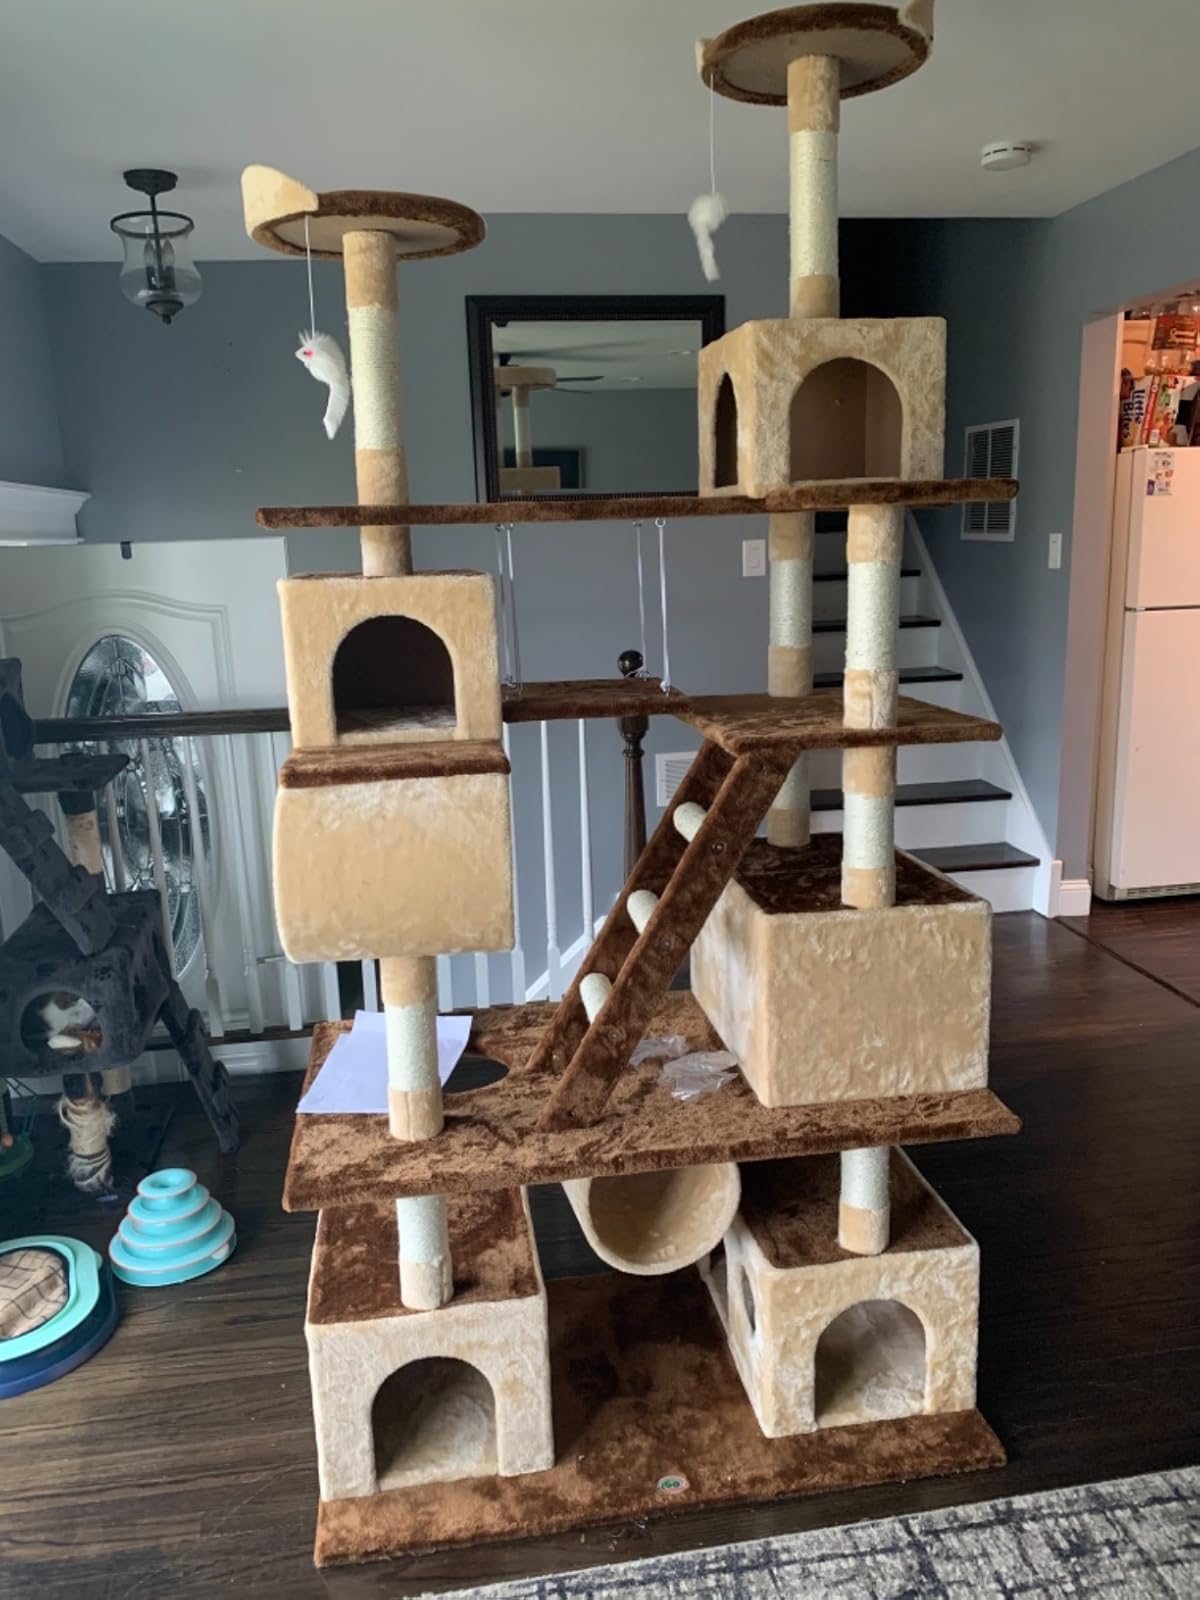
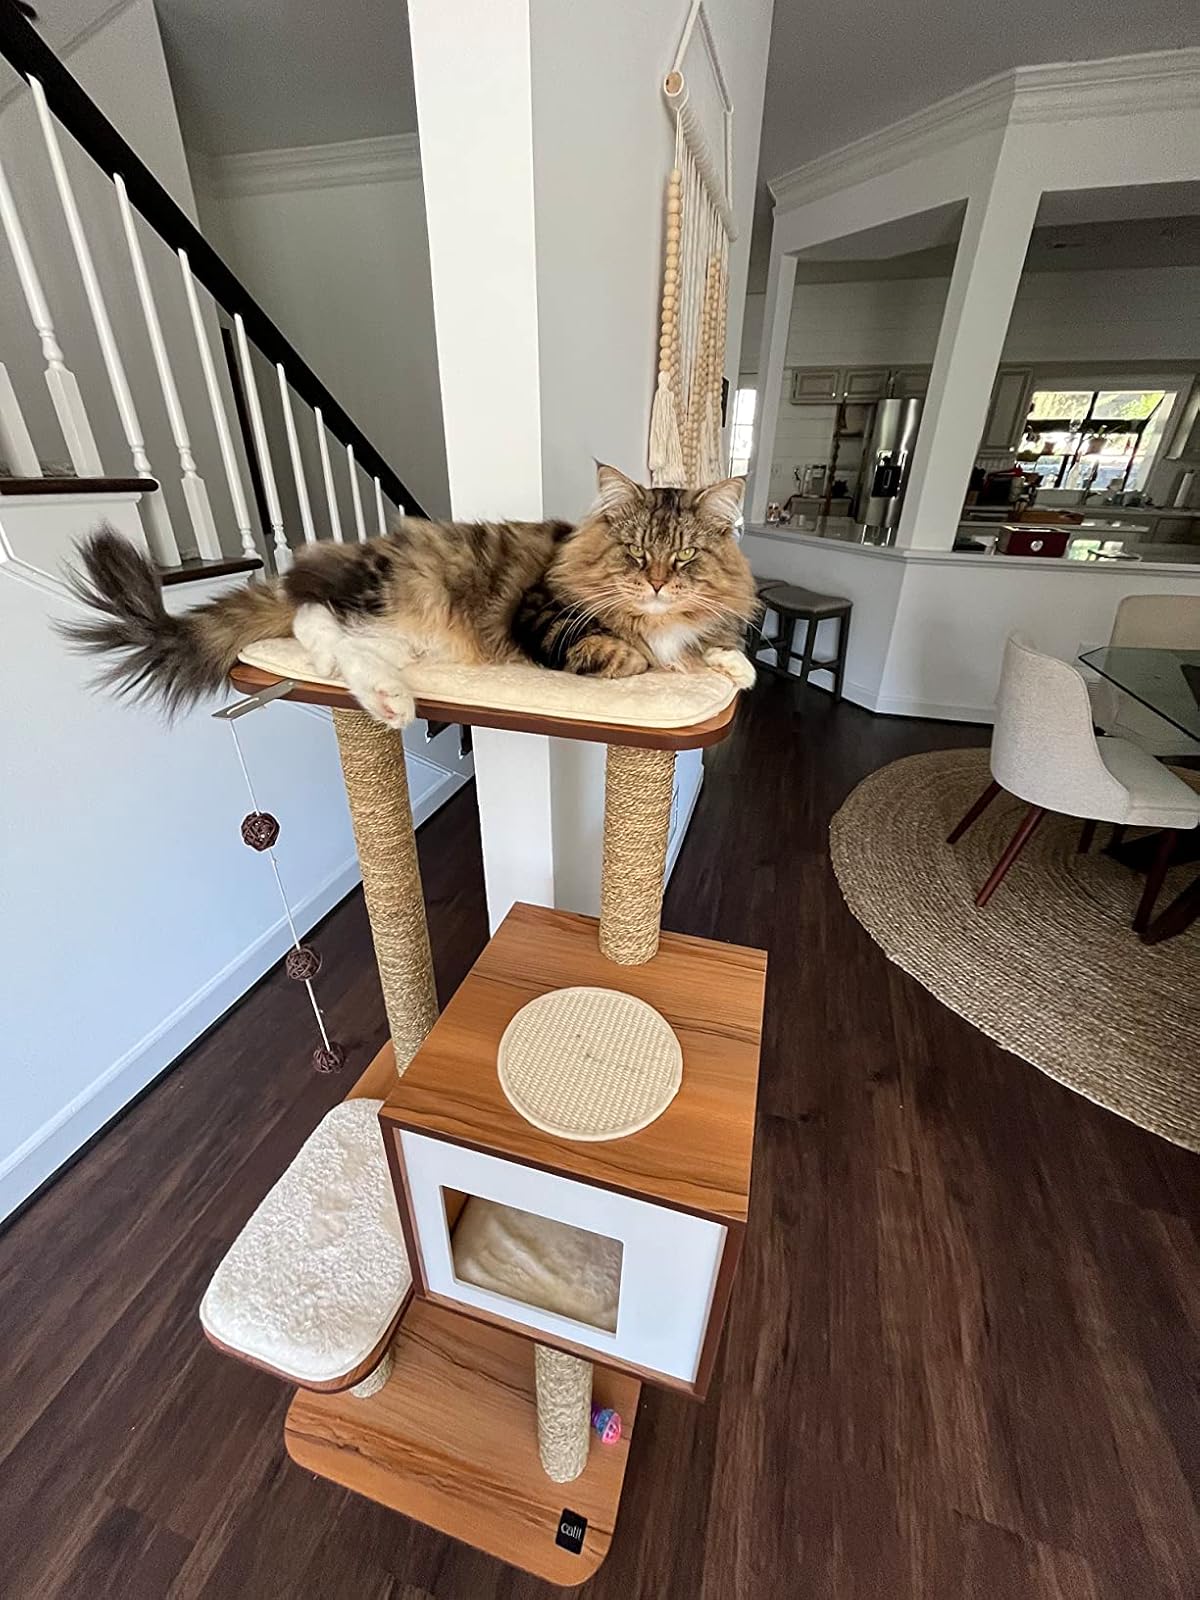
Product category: items_cat tree
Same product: no